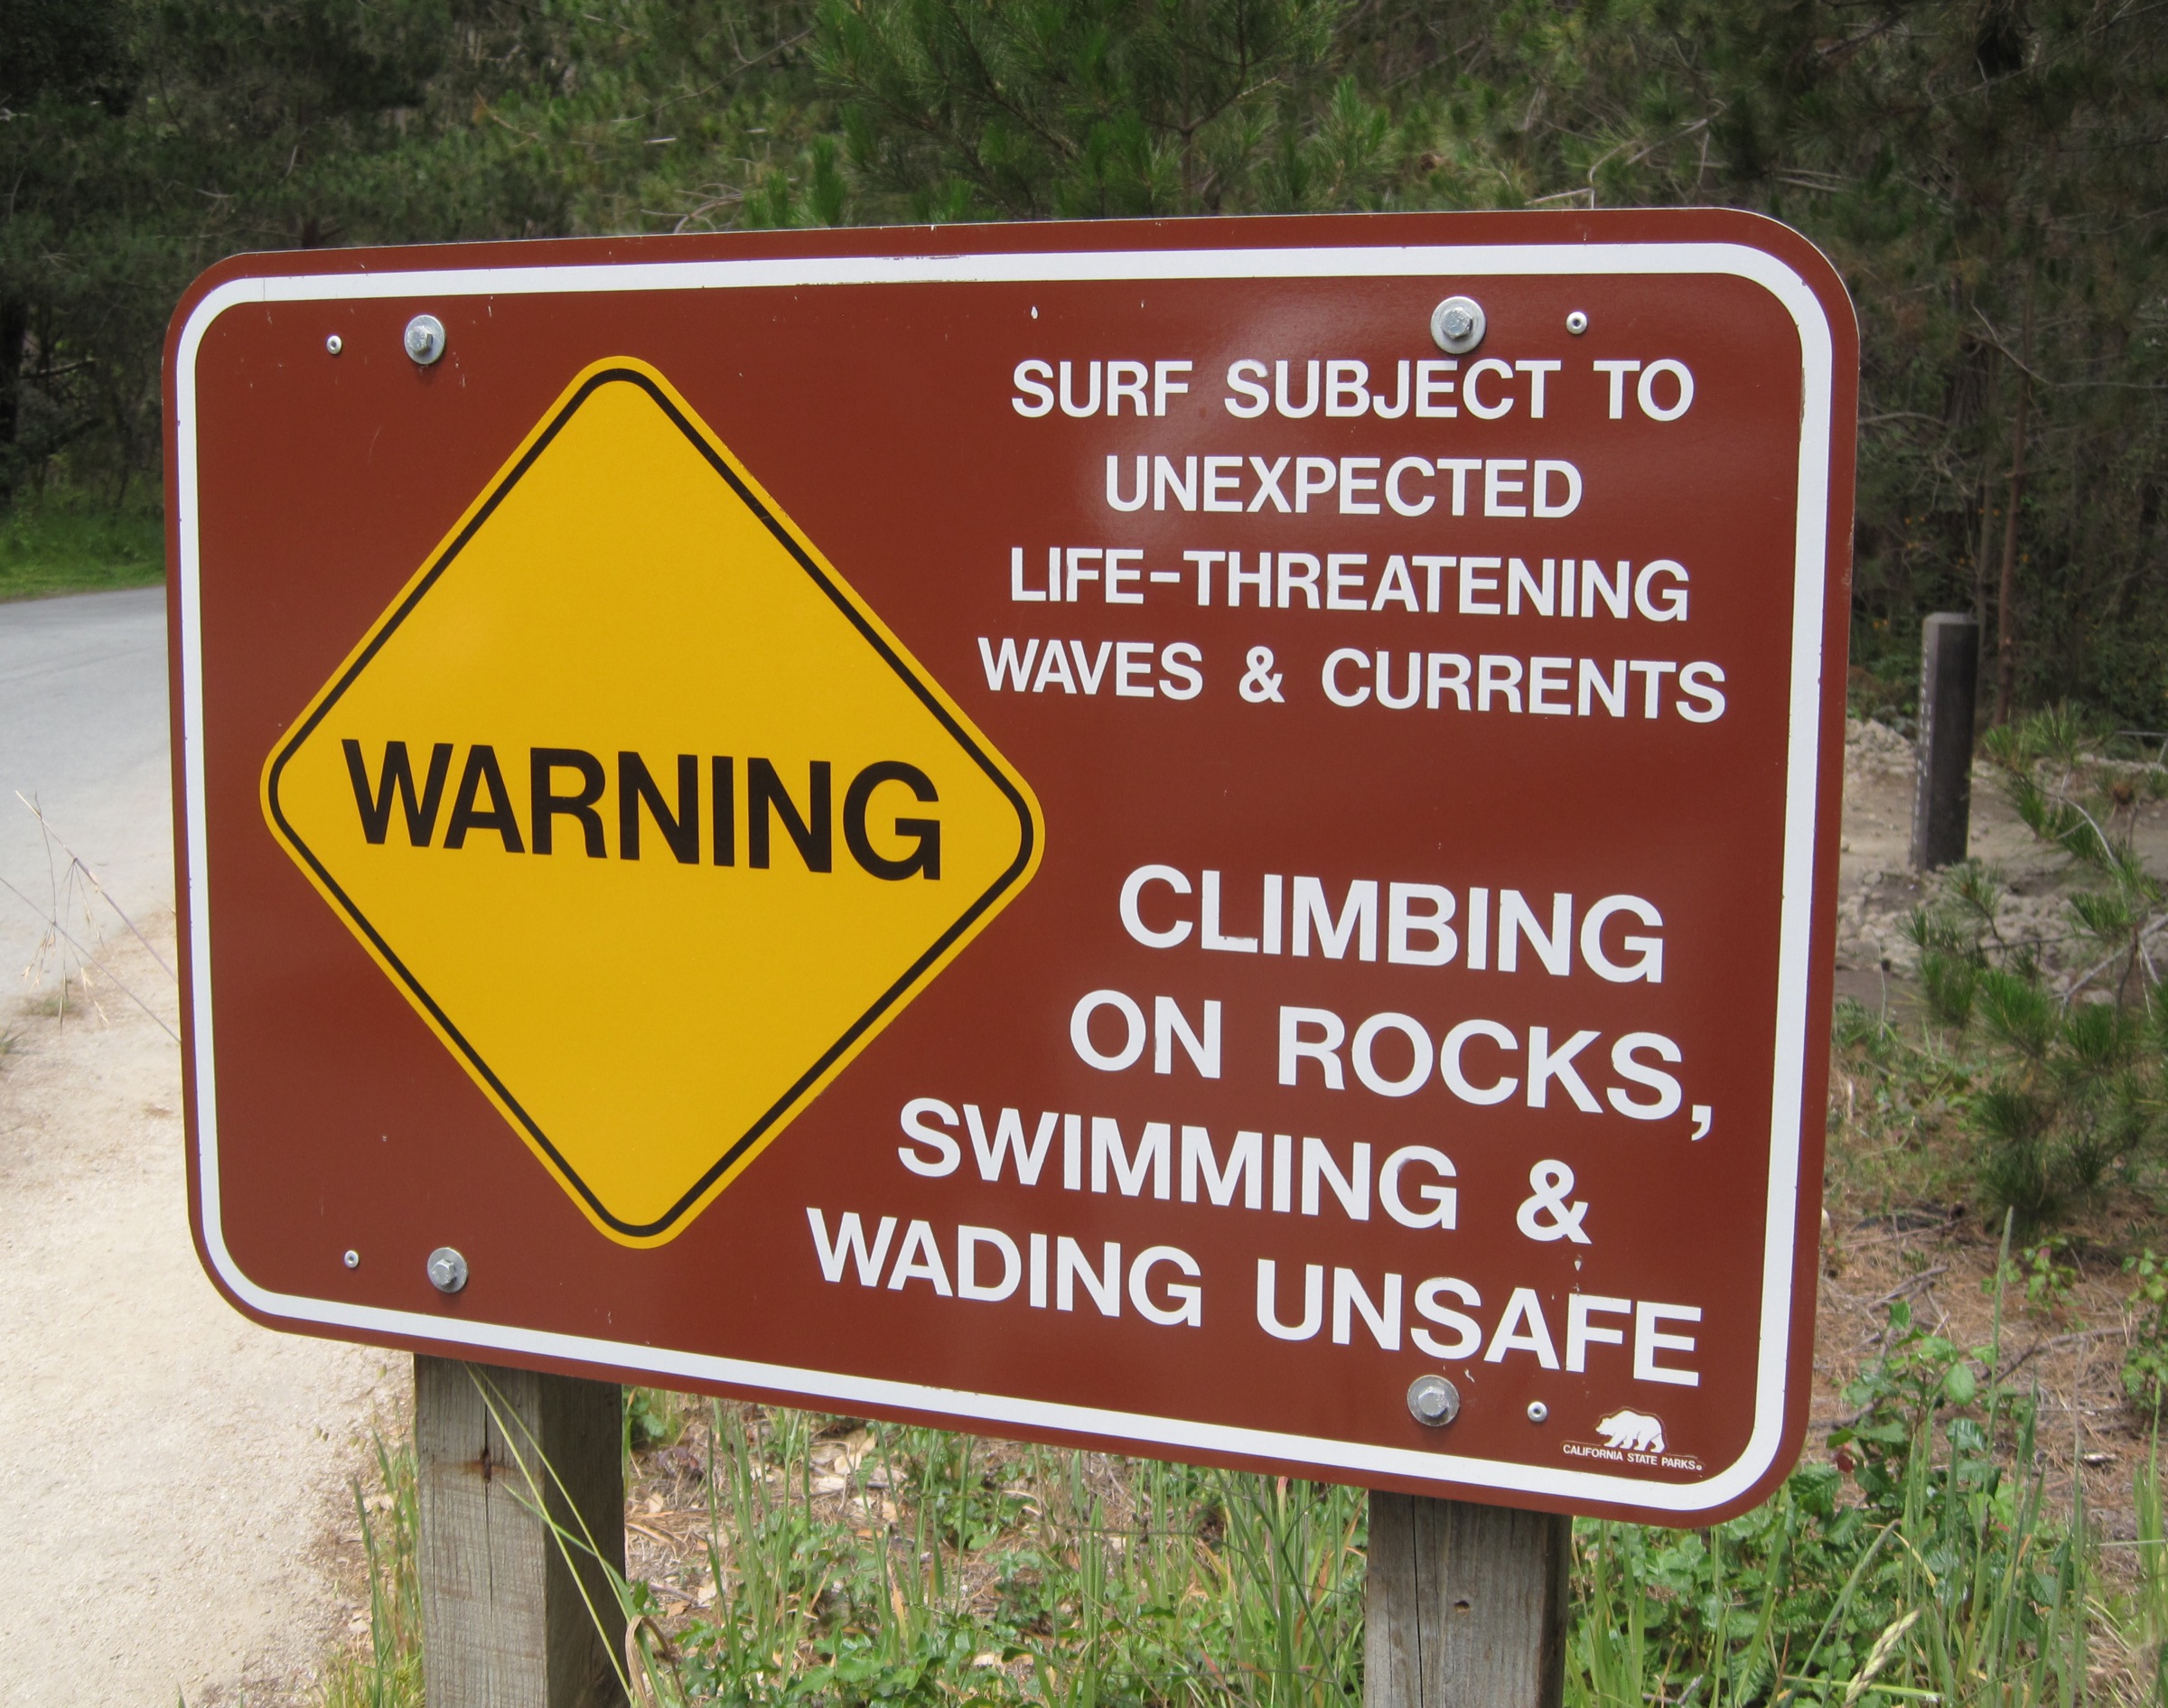
advertising, sign, street sign, signage, nmc2009, pointlobos, traffic sign